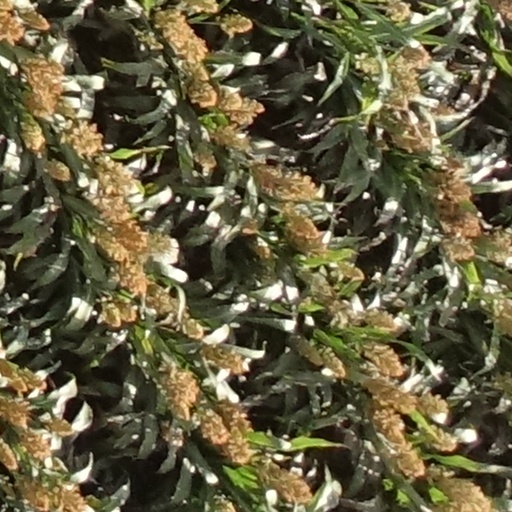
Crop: sorghum